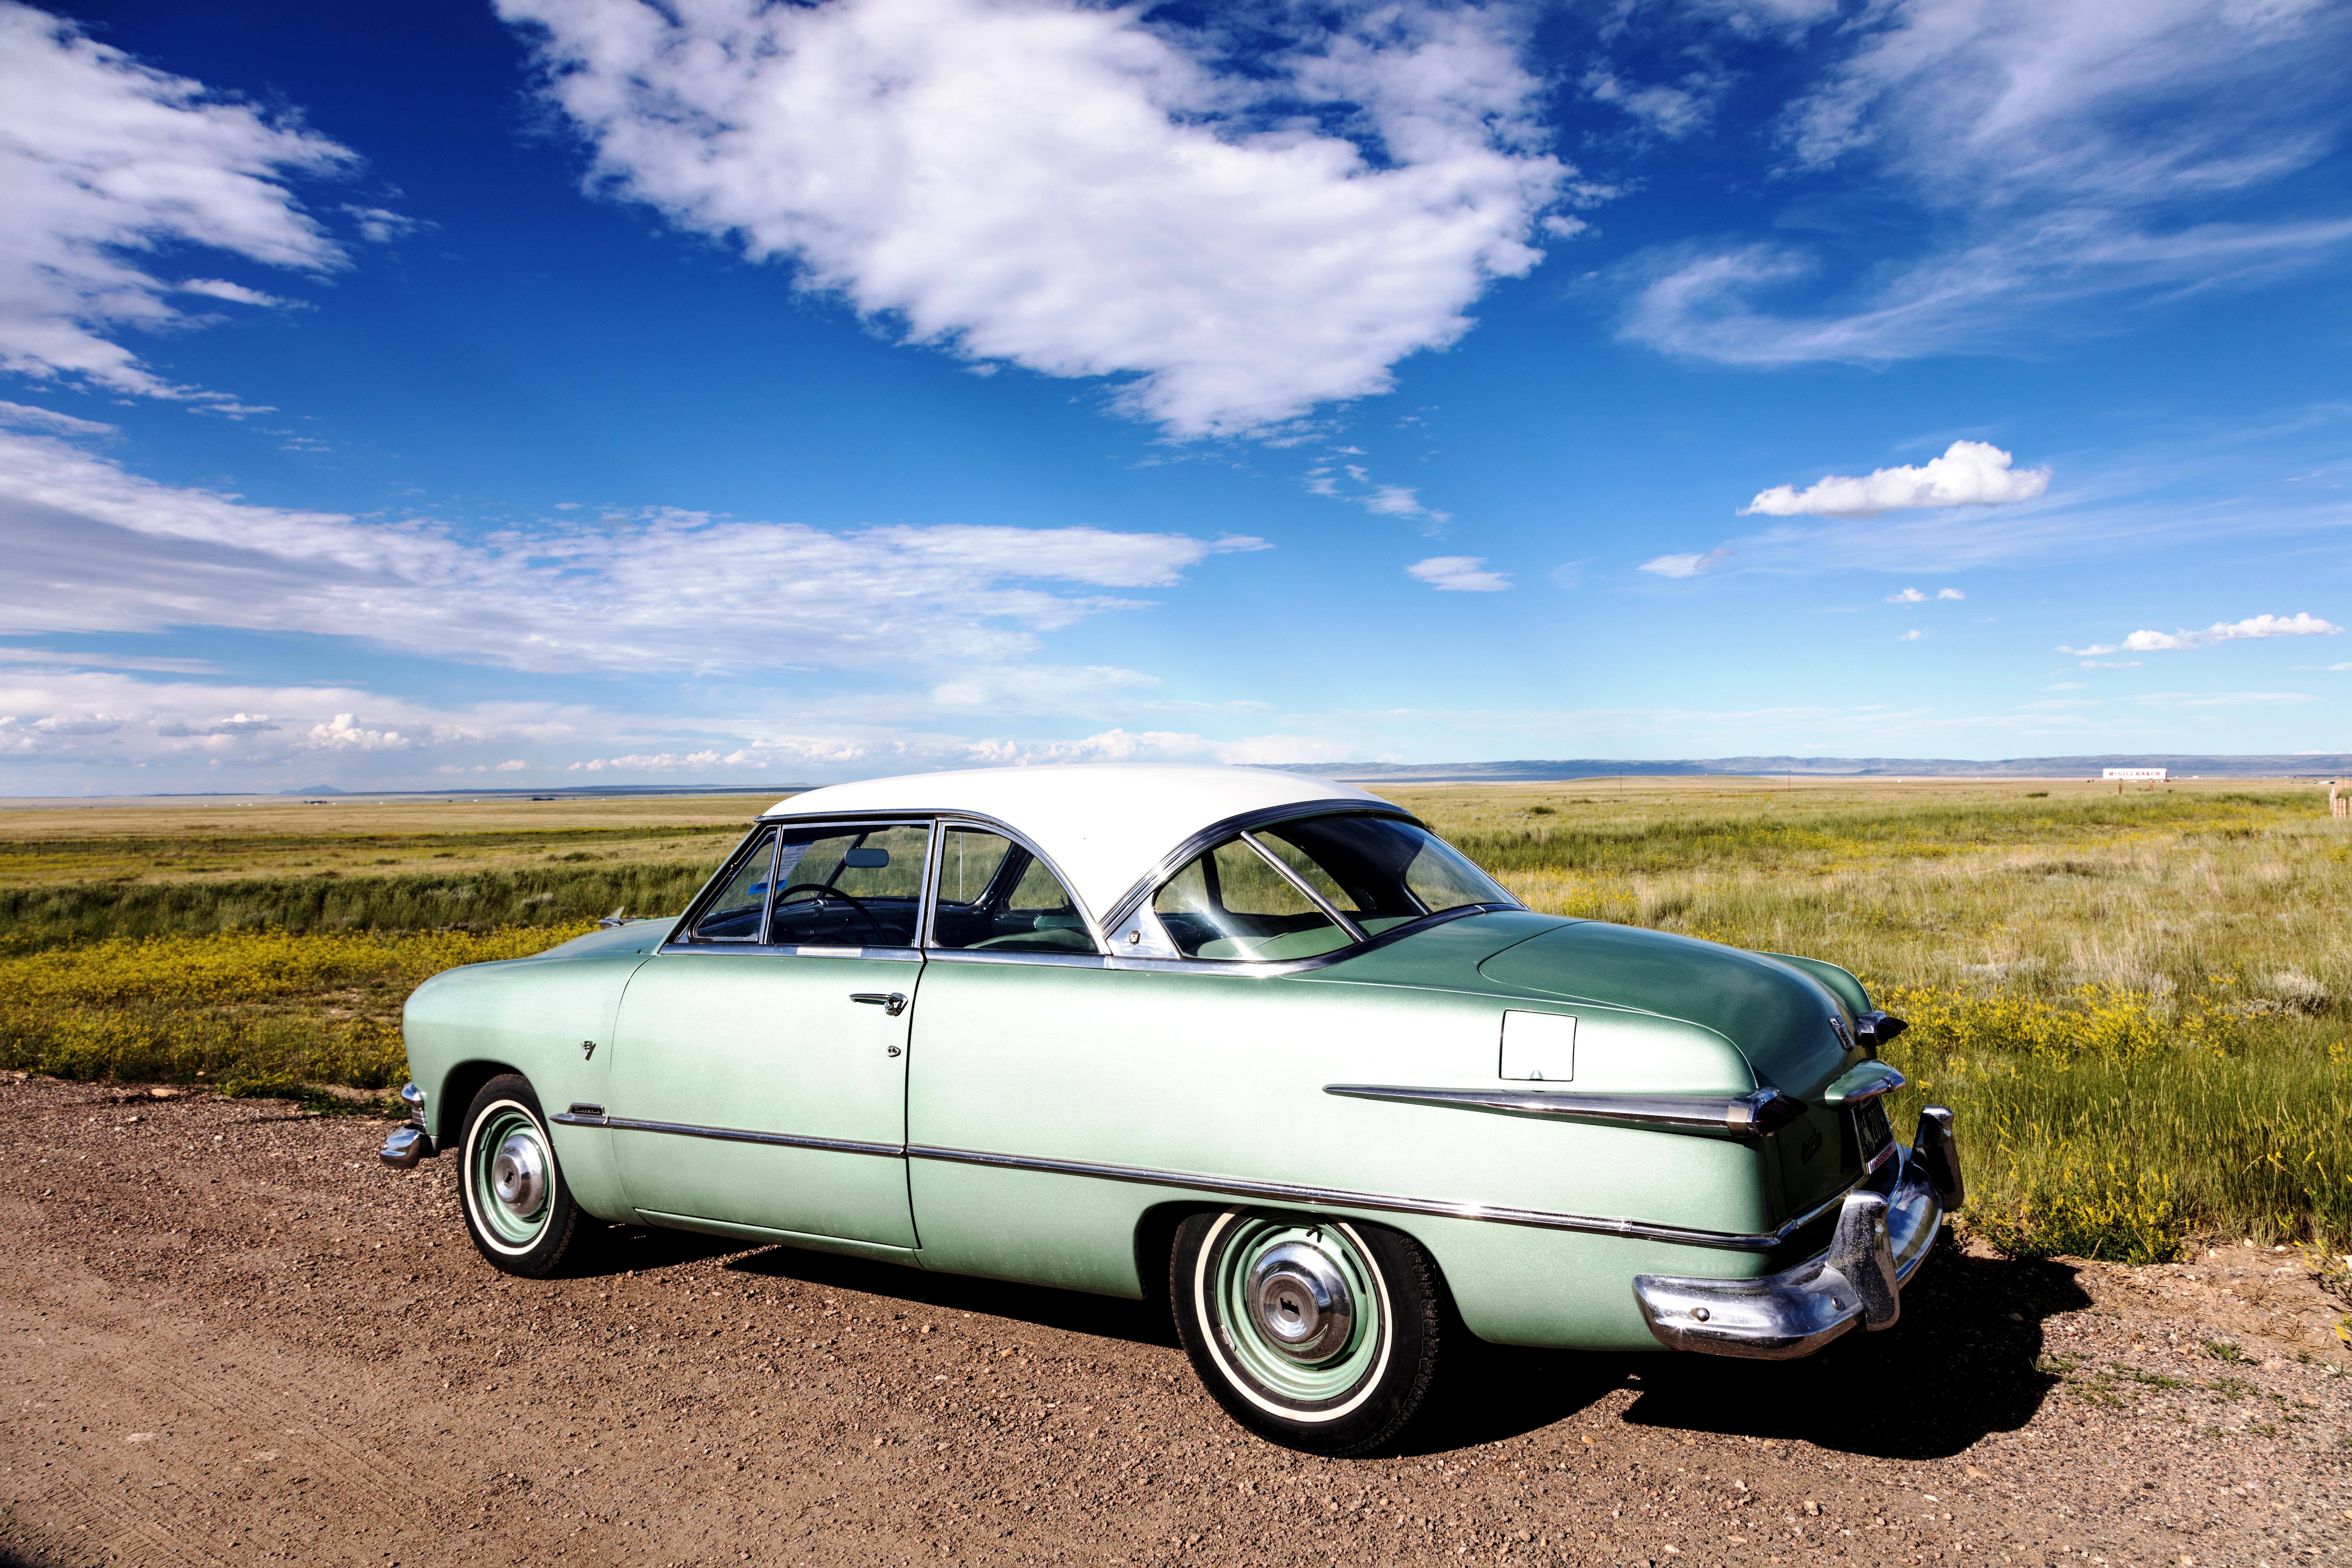
car, old, vehicle, usa, america, auto, automotive, united states, ford, wheels, sedan, 1950, wyoming, laramie, north america, auto tires, mature, antique car, oltimer, crom, carol m highsmith, cromfelgen, crown victoria, land vehicle, automobile make, automotive exterior, compact car, luxury vehicle, full size car